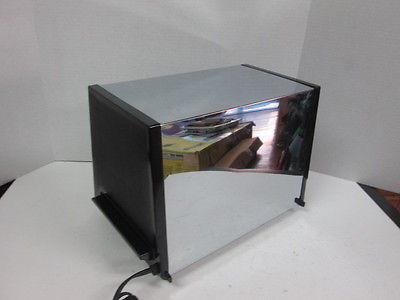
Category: toaster